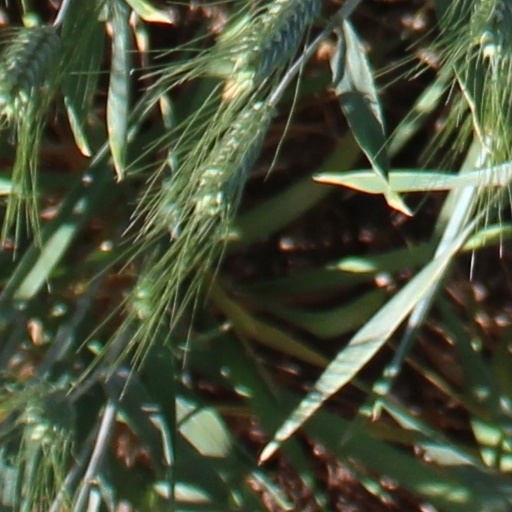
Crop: wheat